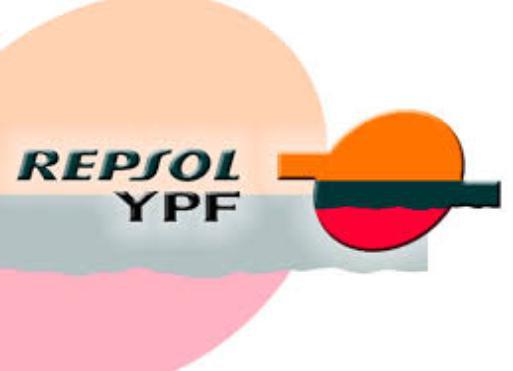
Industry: Others